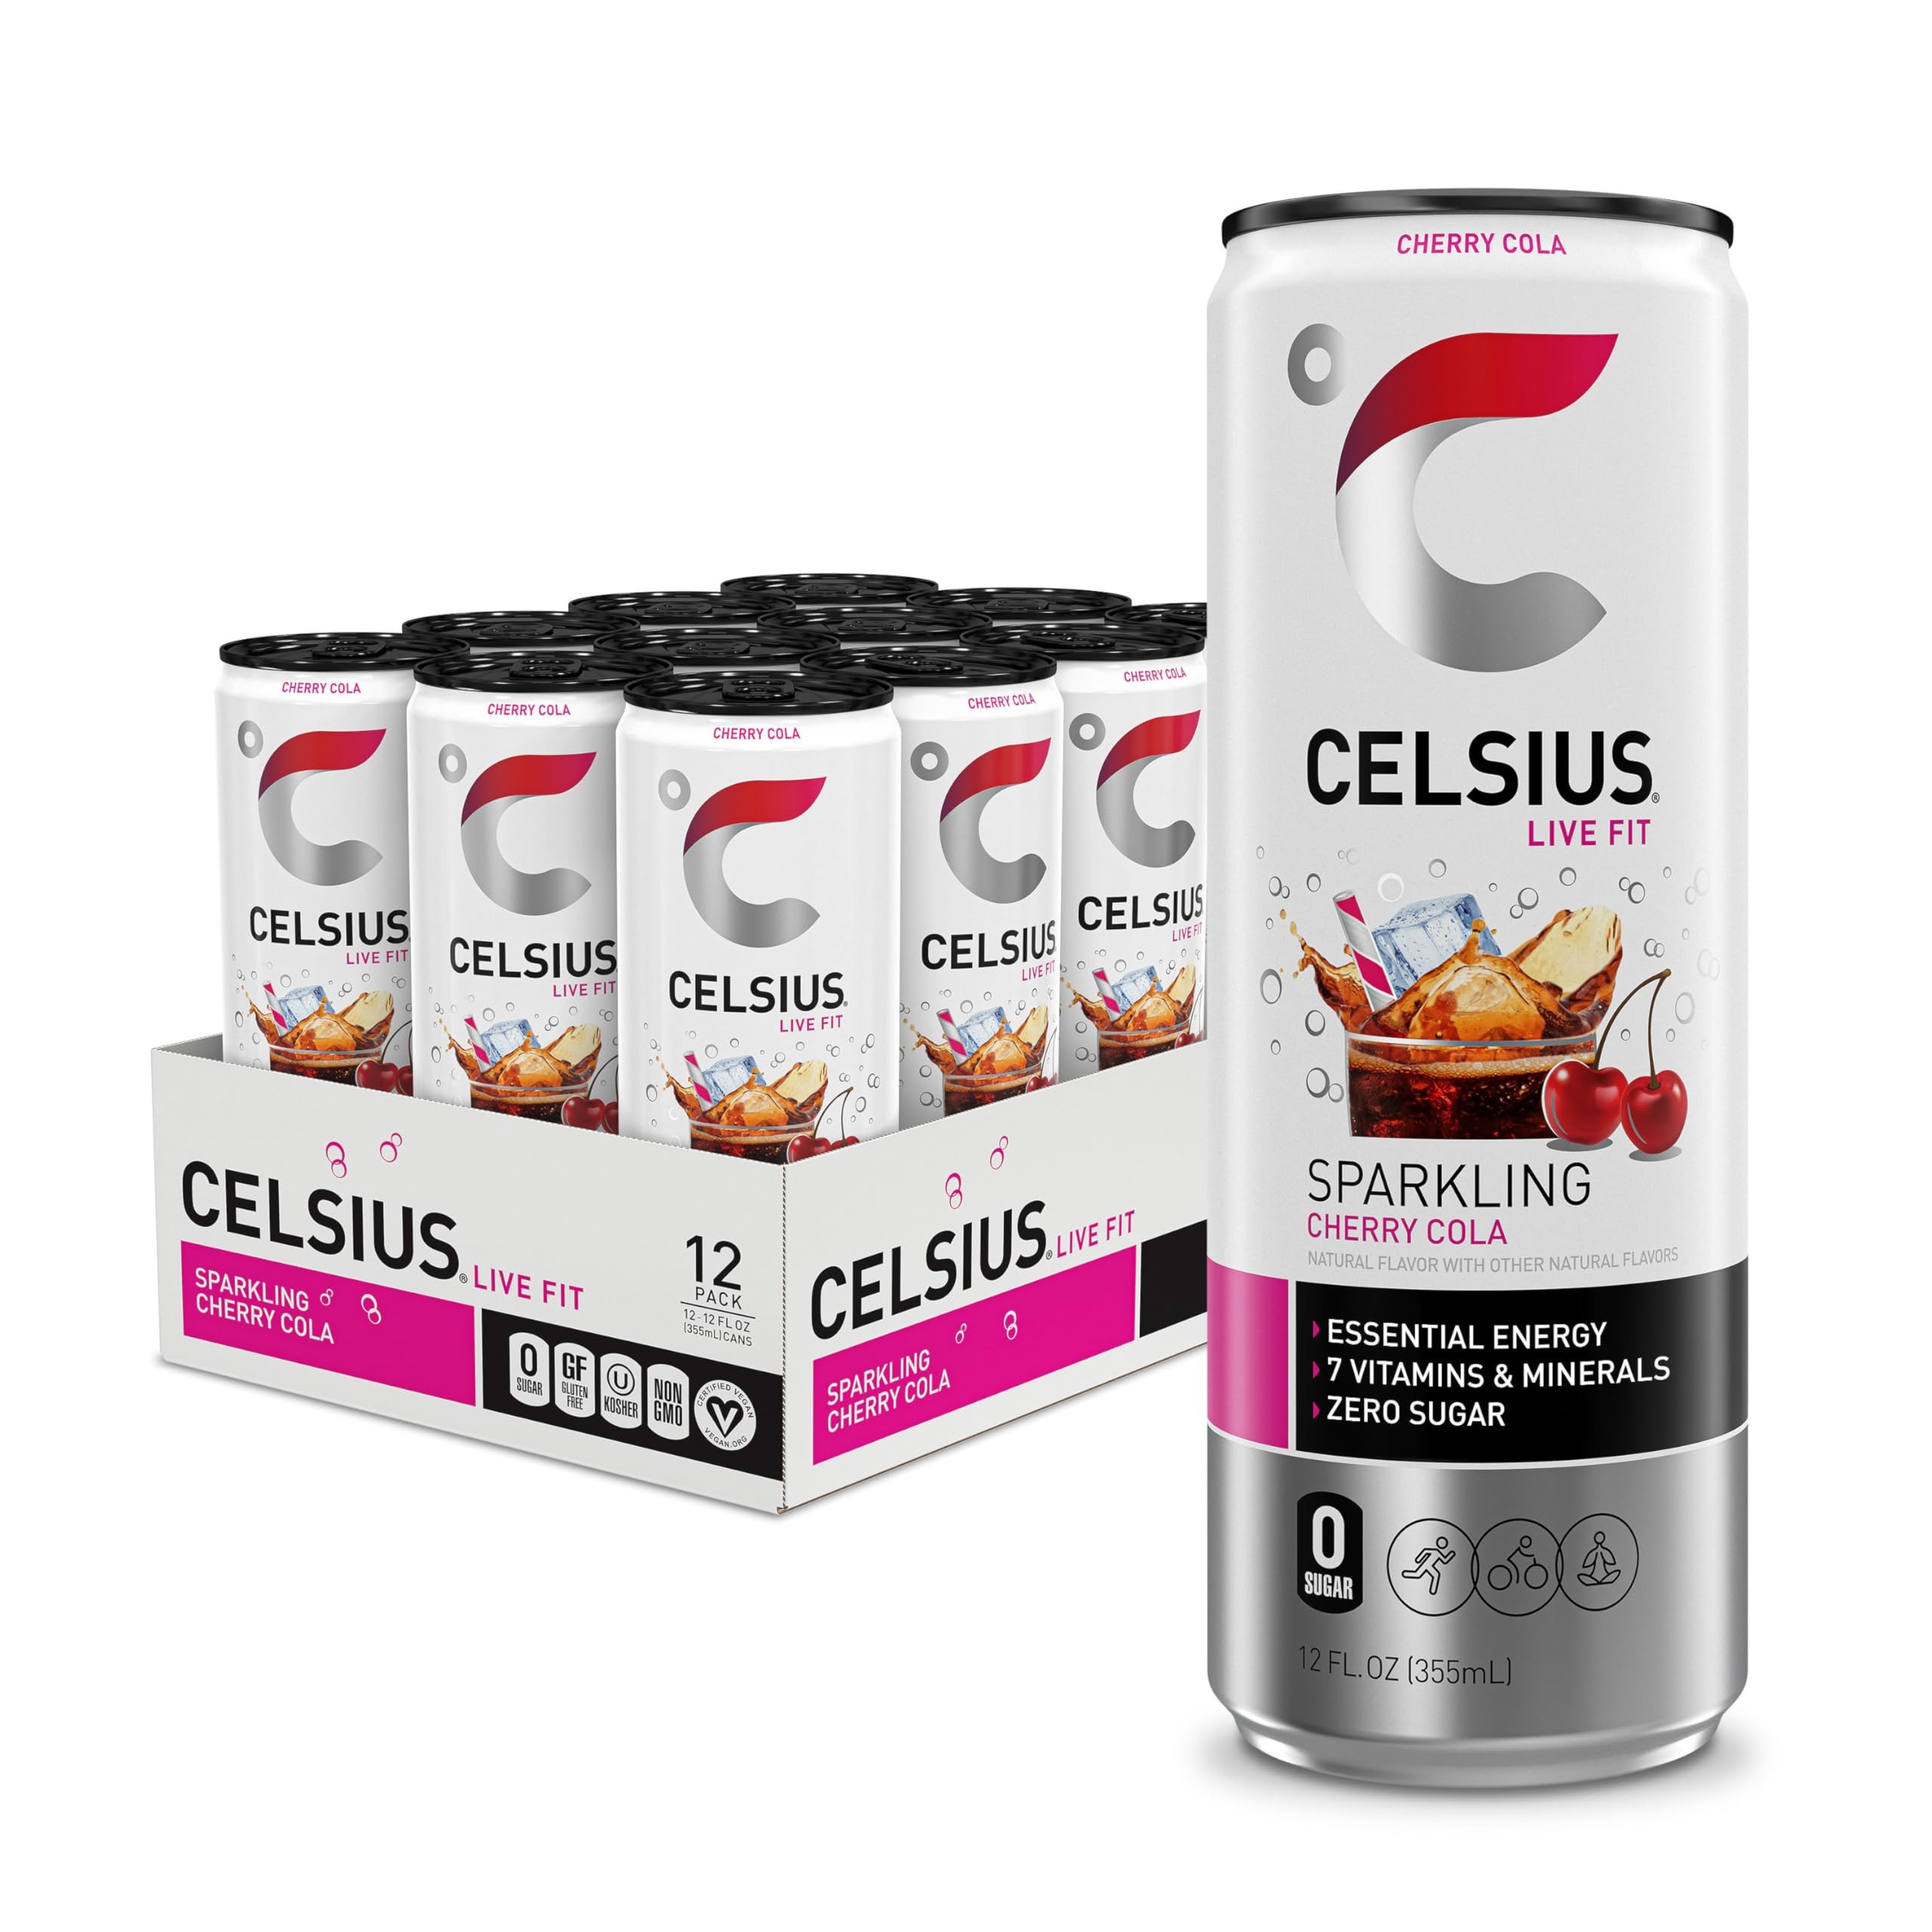
Item Name: CELSIUS® Sparkling Cherry Cola, Sugar Free Energy Drink, 12 Fl Oz (Pack of 12)
Bullet Point 1: Functional, Essential Energy with 200mg Caffeine to help you LIVE FIT
Bullet Point 2: Made with Premium, Proven Ingredients and 7 Essential Vitamins
Bullet Point 3: No Sugar
Bullet Point 4: No High Fructose Corn Syrup, No Aspartame, No Artificial Flavors or Colors
Bullet Point 5: Gluten-Free, Kosher, Non-GMO, & Certified Vegan
Value: 144.0
Unit: Fl Oz

Price: 22.485